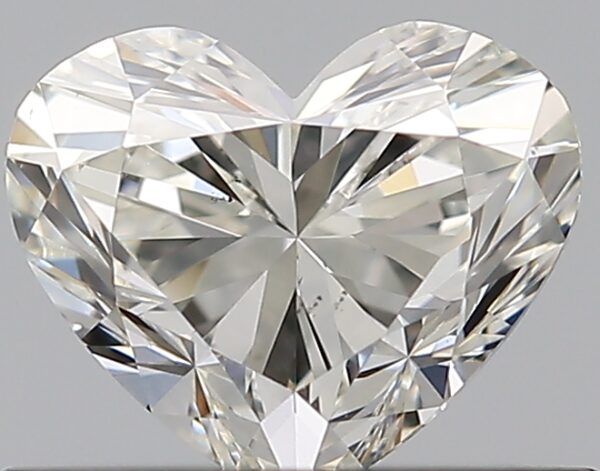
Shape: heart
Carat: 0.52
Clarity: VS2
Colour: J
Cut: EX
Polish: EX
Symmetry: VG
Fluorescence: N
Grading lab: GIA
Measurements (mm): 4.78 x 5.69 x 3.35